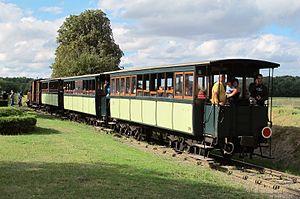
Un train du TBB en gare d'Heugnes (Indre) le 23 août 2015.
Le Train du Bas-Berry est un chemin de fer touristique géré par la société pour l'animation du Blanc-Argent, qui fait circuler des trains historiques sur la ligne, à voie métrique, d'Argy à Valençay, section de l'ancienne ligne du Blanc Argent. La ligne évolue de villages en villages en traversant la campagne du Berry.
Les Tramways de la Sarthe sont un ensemble de lignes de chemin de fer secondaire à voie métrique appartenant au Département de la Sarthe et concédé à une société privée, la Compagnie des tramways de la Sarthe. Son centre se situait à la gare monumentale du Mans-les-Halles, distincte de celle qui deviendra celle de la SNCF.
Le PO-Corrèze ou POC est un réseau de chemin de fer à voie métrique, disparu, établi dans le département de la Corrèze. Il fut concédé à la Compagnie du Chemin de fer de Paris à Orléans, et construit par la Société de construction des Batignolles. Le centre du réseau était situé à Tulle.